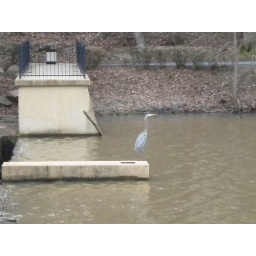
I saw a crane at the lake near my house - so cool!